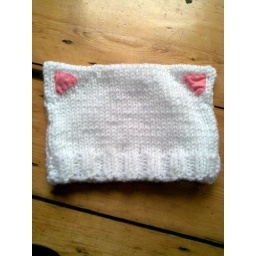
kitty cat hat in white and pink